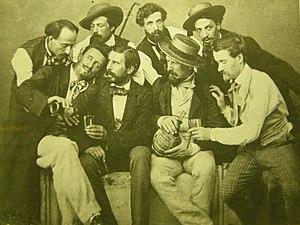
Le Caffè Michelangiolo est un des cafés historiques de la ville de Florence. Il se situait au 21 de la via Cavour, où une plaque sur la façade du palais rappelle son existence à la fin du XIXᵉ siècle.